Choregos

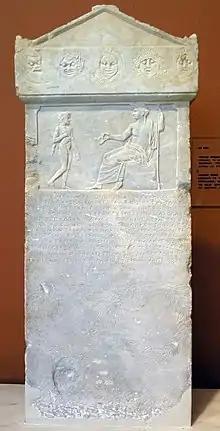
Relief of seated Dionysus and satyr; inscription beneath is a decree by the deme Aixone honoring the "choregoi" Auteas and Philoxenides (313–312 BC)

In the theatre of ancient Greece, the choregos (pl. choregoi; , Greek etymology: χορός "chorus" + ἡγεῖσθαι "to lead") was a wealthy Athenian citizen who assumed the public duty, or "choregiai", of financing the preparation for the chorus and other aspects of dramatic production that were not paid for by the government of the "polis" or city-state. Modern Anglicized forms of the word include choragus and choregus, with the accepted plurals being the Latin forms "choregi" and "choragi". In Modern Greek, the word "χορηγός" is synonymous with the word "grantor".